Apple chip

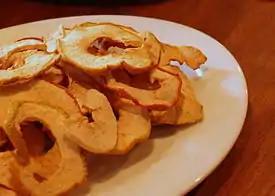
Dried apple chips

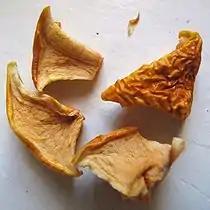
Basic dehydrated apple chips

Apple chips are chips or crisps that are prepared using apples. Depending on how they are produced, apple chips may either become drier and crispier, or chewier, when stale. Apple chips may be fried, deep fried, vacuum fried, dehydrated or baked. Apple chips may have a dense and crispy texture or may be puffed, yet still crispy. Microwave vacuum-drying may be used to prepare apple chips with a puffy and crispy texture. They may be seasoned with cinnamon and sweetened with confectioners sugar. Apple chips may be consumed as a snack food, and may be accompanied by various dips and other foods. Apple chips are mass-produced in the United States.